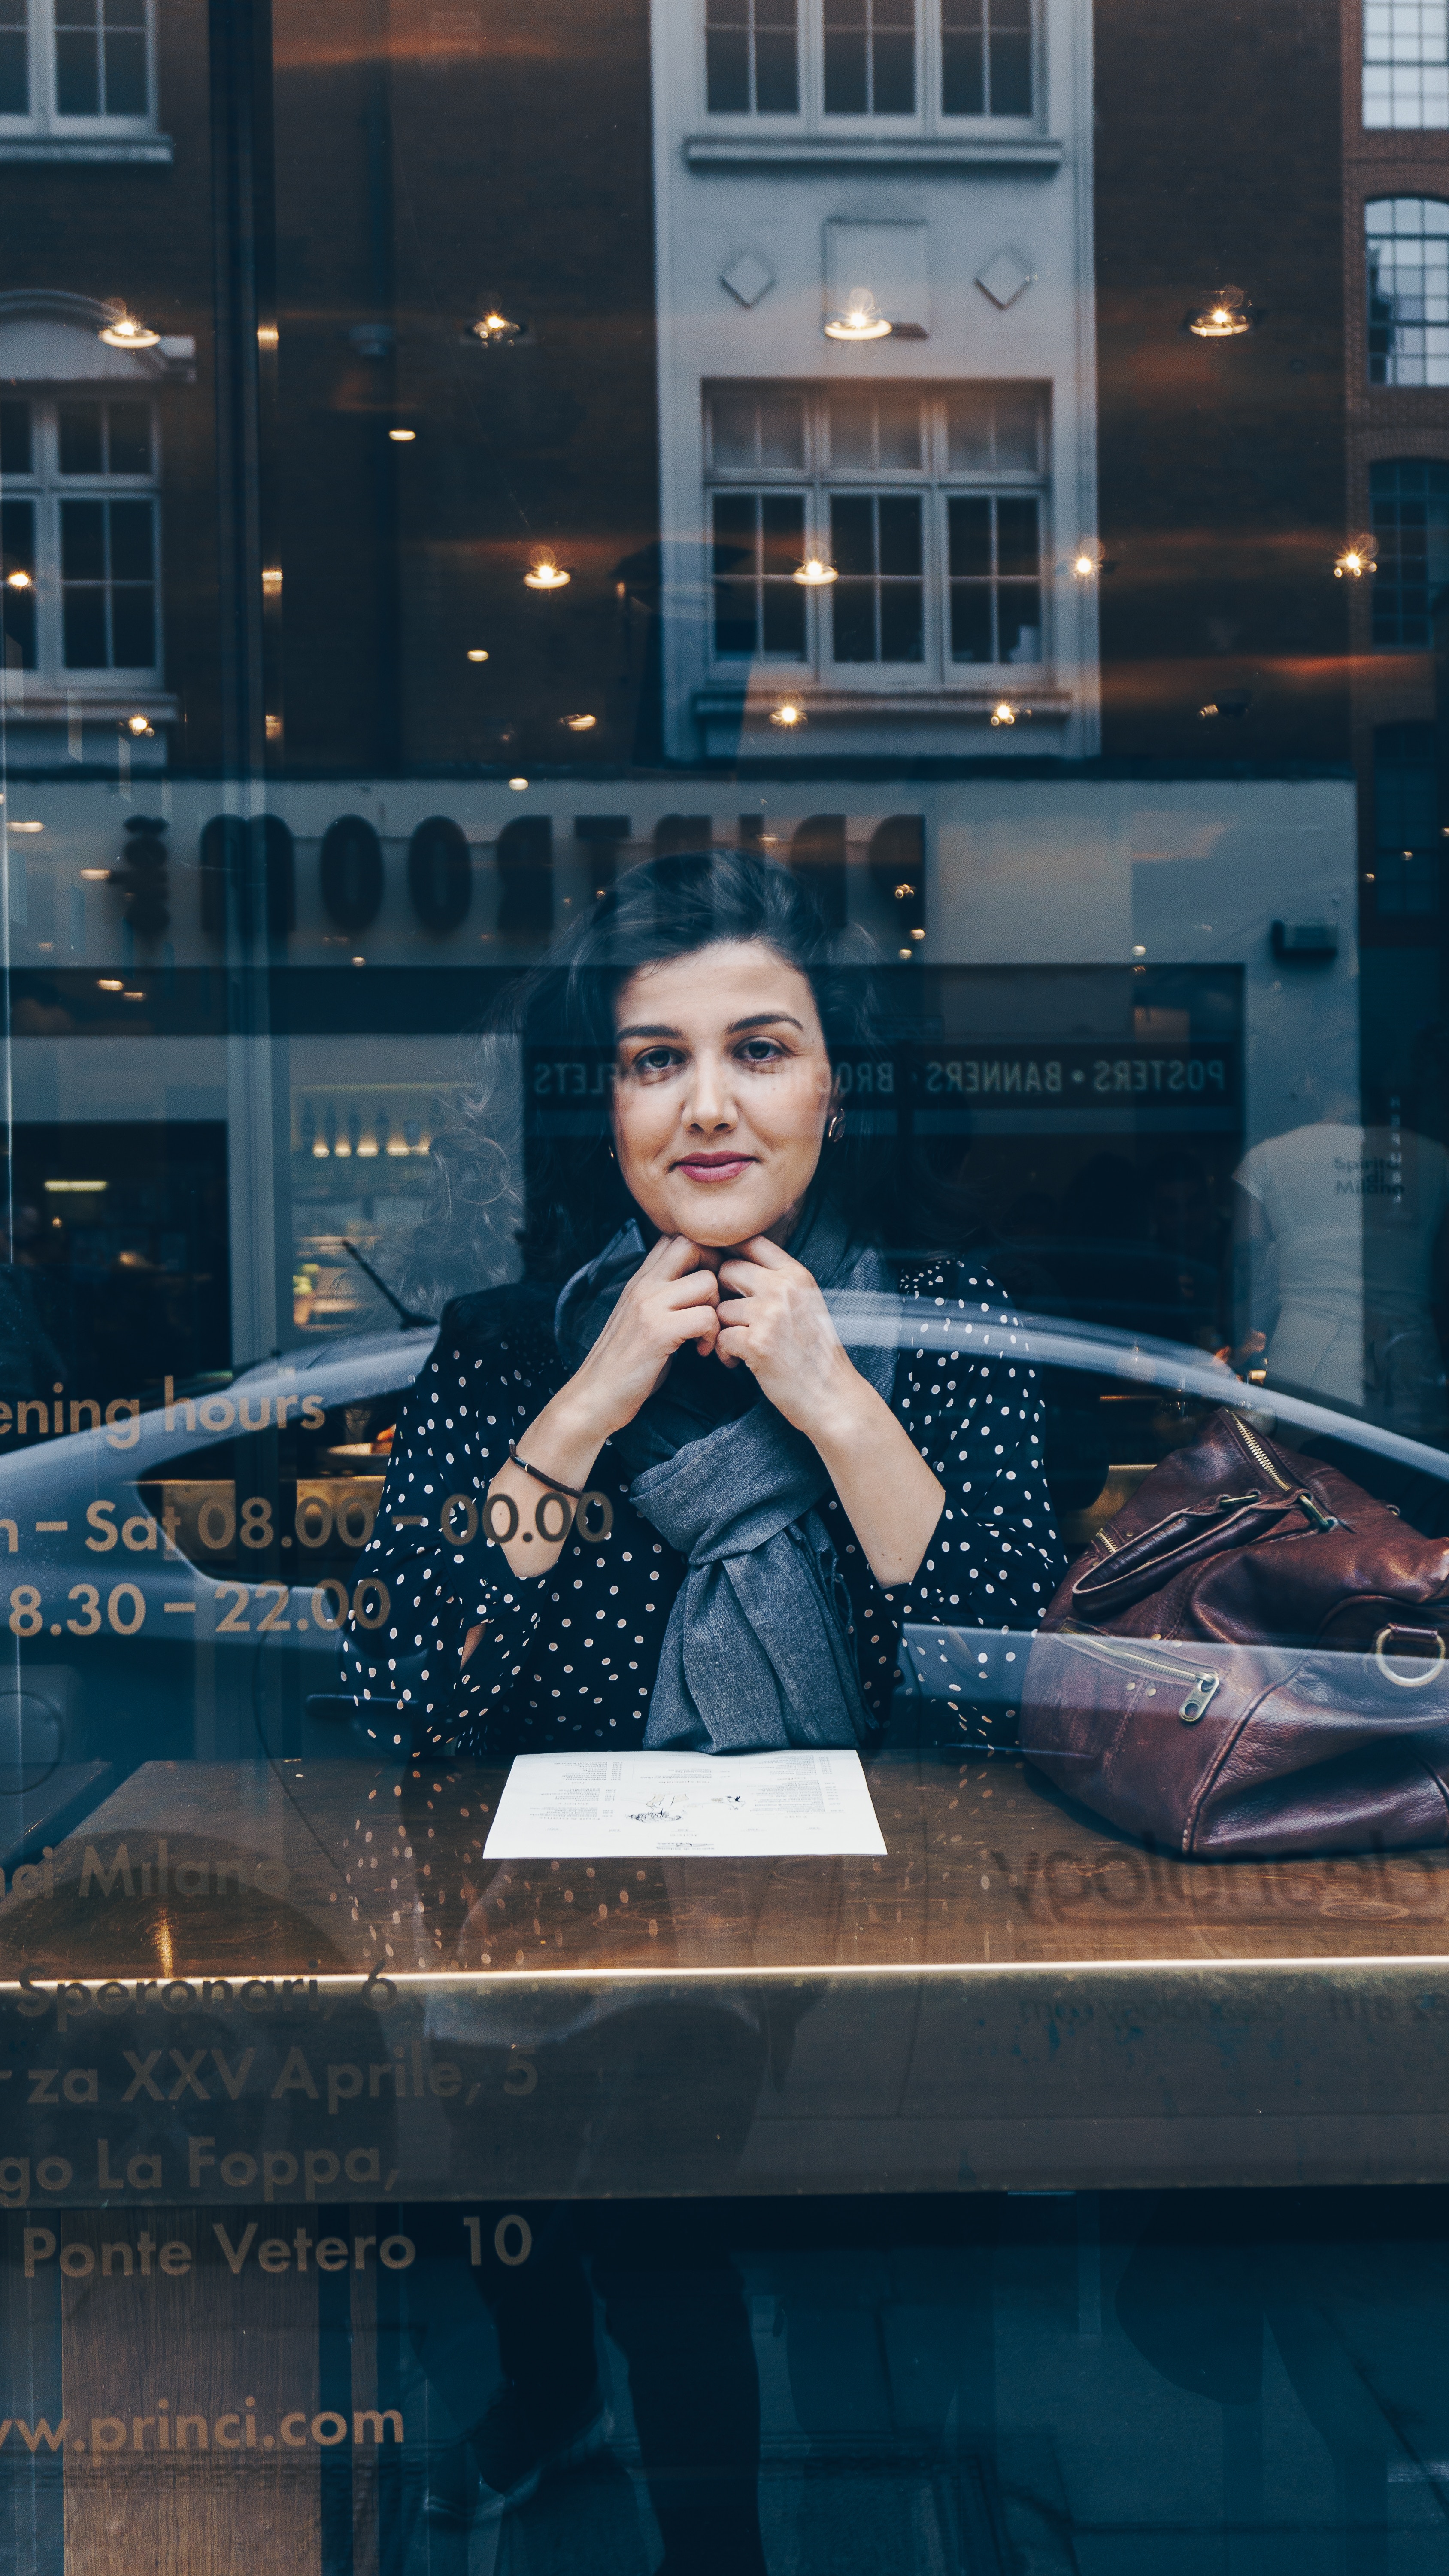
woman, window, female, reflection, blue, lady, photograph, image